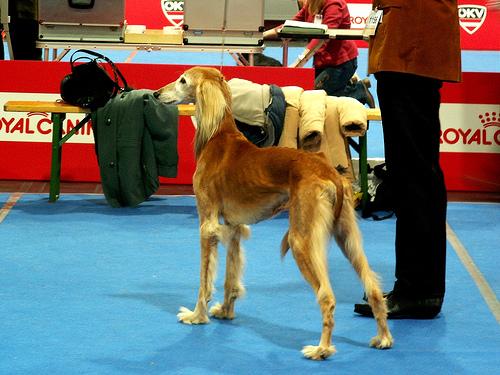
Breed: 206-n000051-Saluki